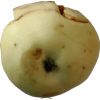
Label: Apple hit 1